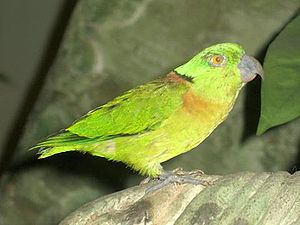
Grønhovedet dværgpapegøje
Grønhovedet dværgpapegøje er en dværgpapegøje, der findes i Afrika i Liberia, Cameroun, Gabon, Zaire og Uganda.